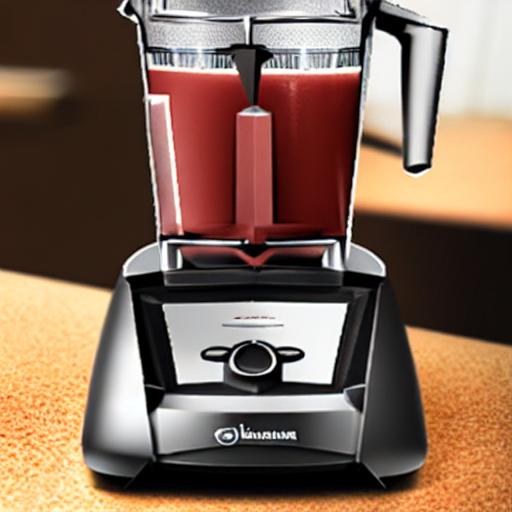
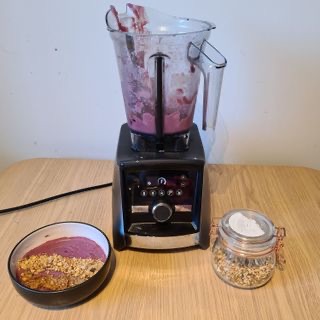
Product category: items_blender
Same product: no